Sport in Tasmania

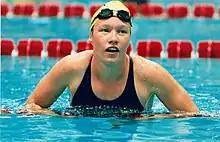
Tasmanian paralympian Melissa Carlton at the 1996 Atlanta Paralympic Games

The Football Federation Tasmania (FFT) is the governing body for association football (soccer) in Tasmania. It oversees men's, women's, and youth competitions across the state, with the main season running in winter. FFT is also dedicated to grassroots development, organising junior leagues, coaching clinics, and community programs to increase participation and foster a love for the game. It collaborates with Football Australia and other state federations to align with national standards and initiatives, including the National Club Accreditation Scheme.